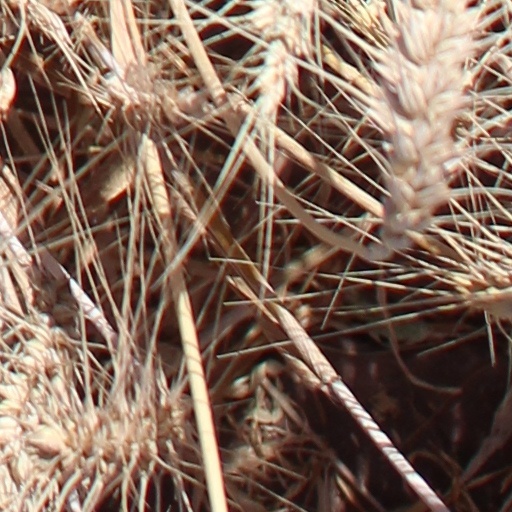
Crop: wheat